December Heat

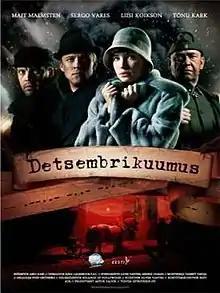

December Heat is a 2008 historic action drama film about the 1924 Estonian coup d'état attempt directed by Asko Kase and starring Sergo Vares and Liisi Koikson.